Archduke Charles Joseph of Austria (born 1745)

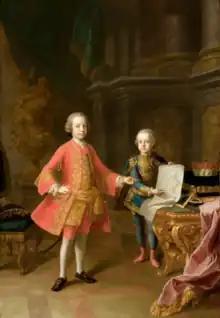
Portrait of Charles Joseph (right) and his older brother Joseph (left) by Martin van Meytens

Archduke Charles Joseph was born on 1 February 1745 at the Schönbrunn Palace in Vienna. He was the second son and seventh child of Francis I, Holy Roman Emperor, and his wife, Empress Maria Theresa.